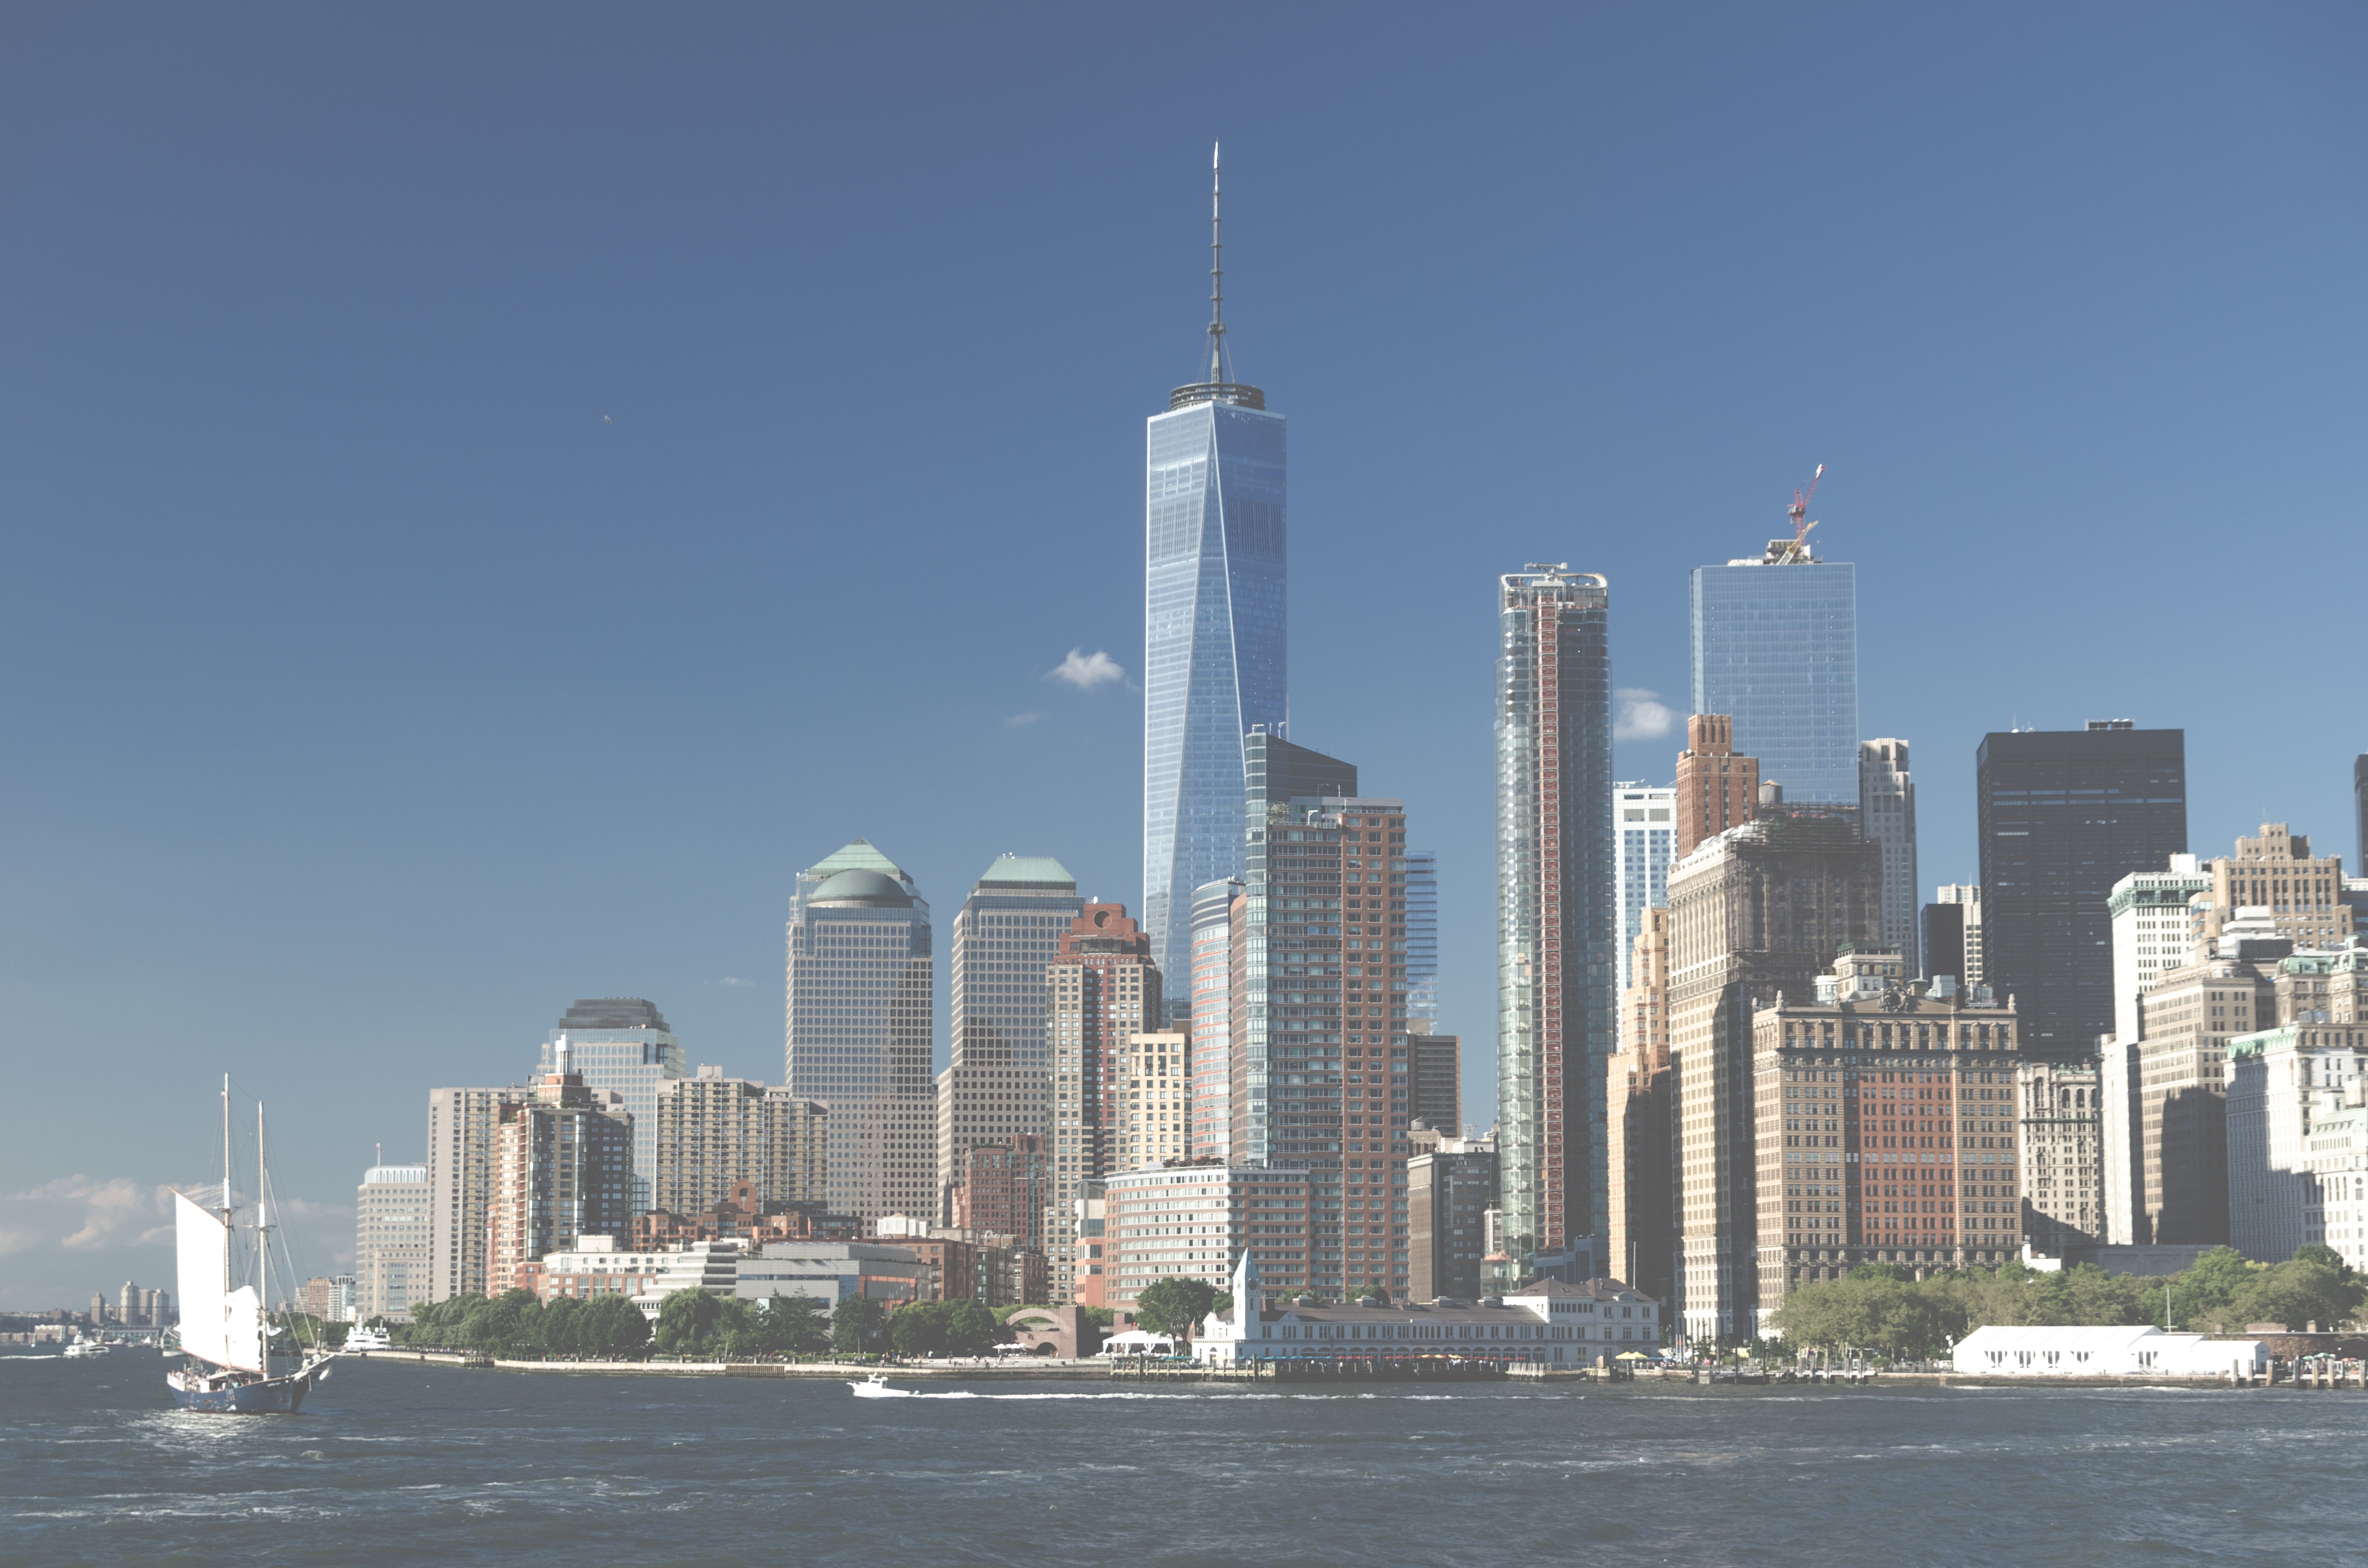
horizon, skyline, city, skyscraper, cityscape, downtown, vehicle, tower, landmark, tower block, metropolis, geographical feature, human settlement